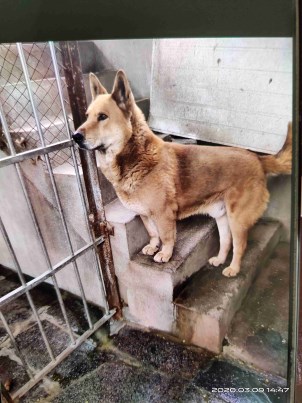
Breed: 3336-n000121-chinese_rural_dog